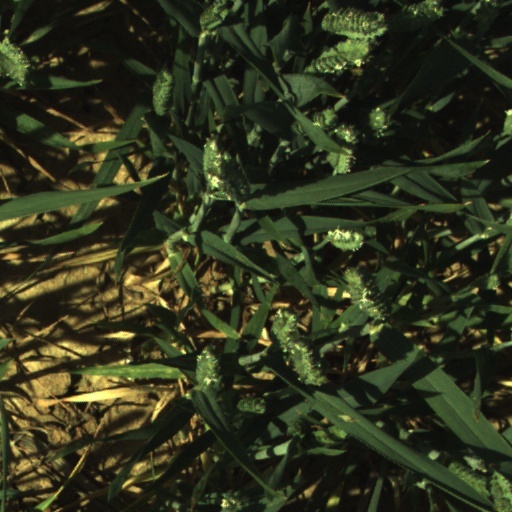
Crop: wheat